John Hamilton Mortimer

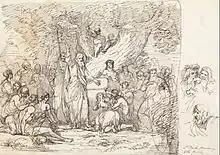
"Saint Paul Preaching to the Britons", drawing, (between 1775 and 1778)

Mortimer painted the figures for several paintings by Thomas Jones, working on the Welsh artist's "A Land Storm, with the Story of Dido and Aeneas" (1769), "The Death of Orpheus" (c.1770) and a pair of paintings based on Milton's "Allegro" and "Penseroso", commissioned by Benjamin Bates (1774).